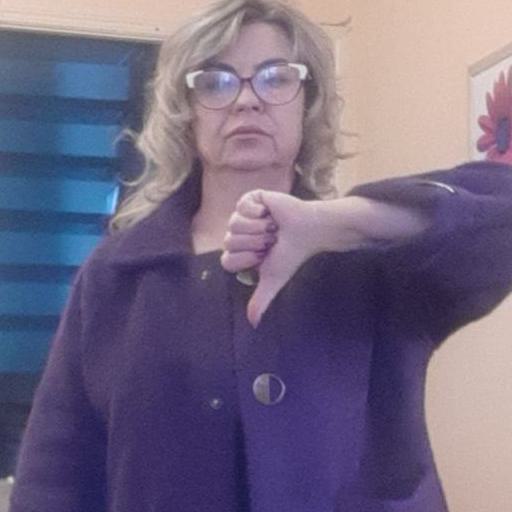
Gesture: dislike